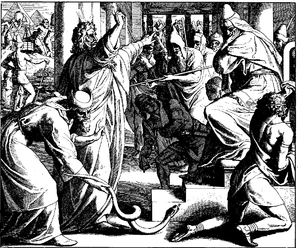
Gravure en bois pour «Die Bibel in Bildern», 1860. Português: Moisés e Arão perante Faraó, Arão transforma seu bordão em serpente. Êx. 7:8-10."